Vladigerov Passage

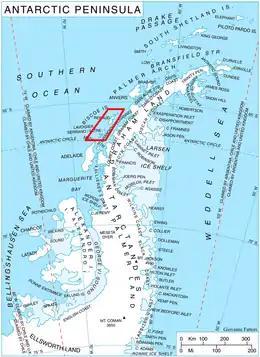
Location of Biscoe Islands in the Antarctic Peninsula region.

Vladigerov Passage (‘Vladigerov Protok’ \vla-di-'ge-rov 'pro-tok\) is a passage in the Biscoe Islands, Antarctica between Lavoisier Island on the east and Krogh Island on the west. It is 5.8 km long in the southwest-northeast direction and 1.05 km wide. The eponymous "Vladigerov Island", 420 m long in southwest-northeast direction and 150 m wide, is lying in the narrowest part of the passage centred at , formed as a result of the retreat of the ice cap of Lavoisier Island in the early 21st century.